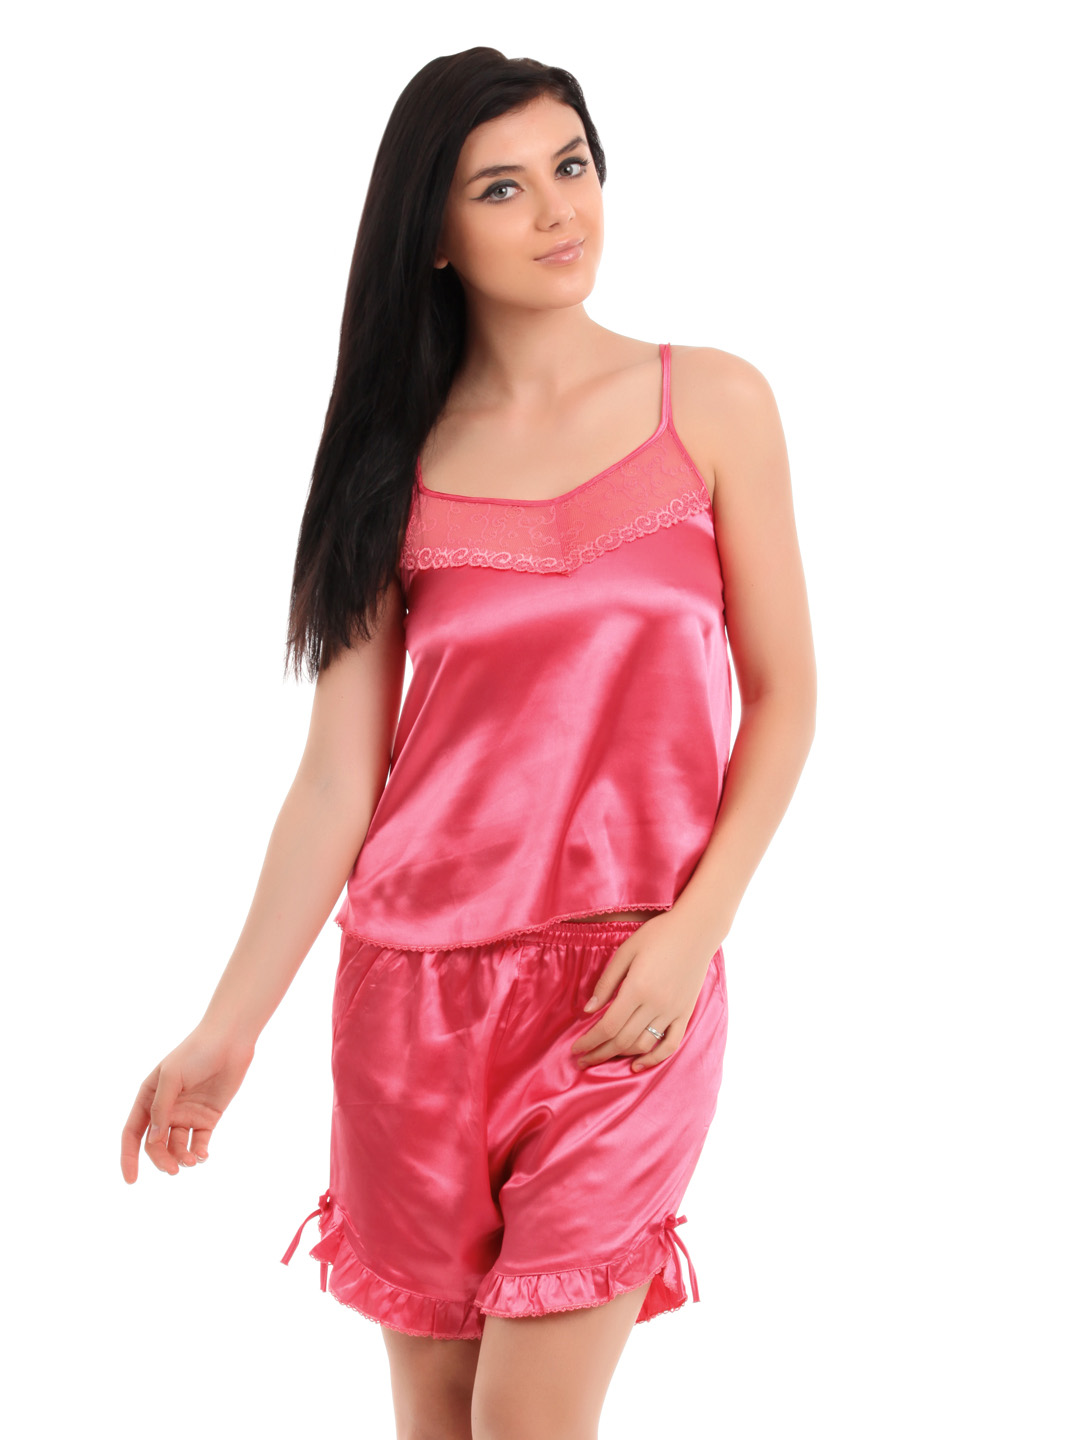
Red Rose Pink Pyjama Set
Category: Apparel / Loungewear and Nightwear / Night suits
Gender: Women
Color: Pink
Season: Winter 2015
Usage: Casual